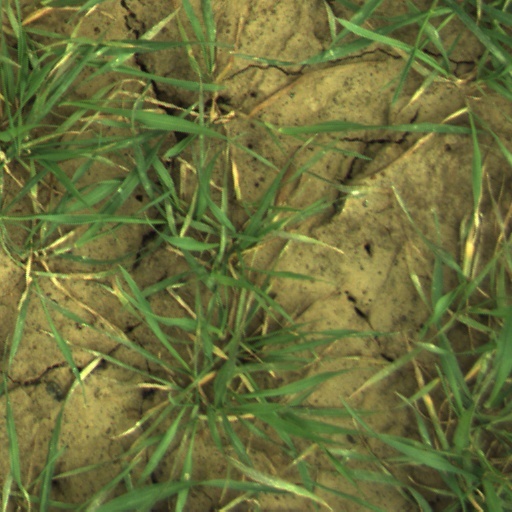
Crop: wheat